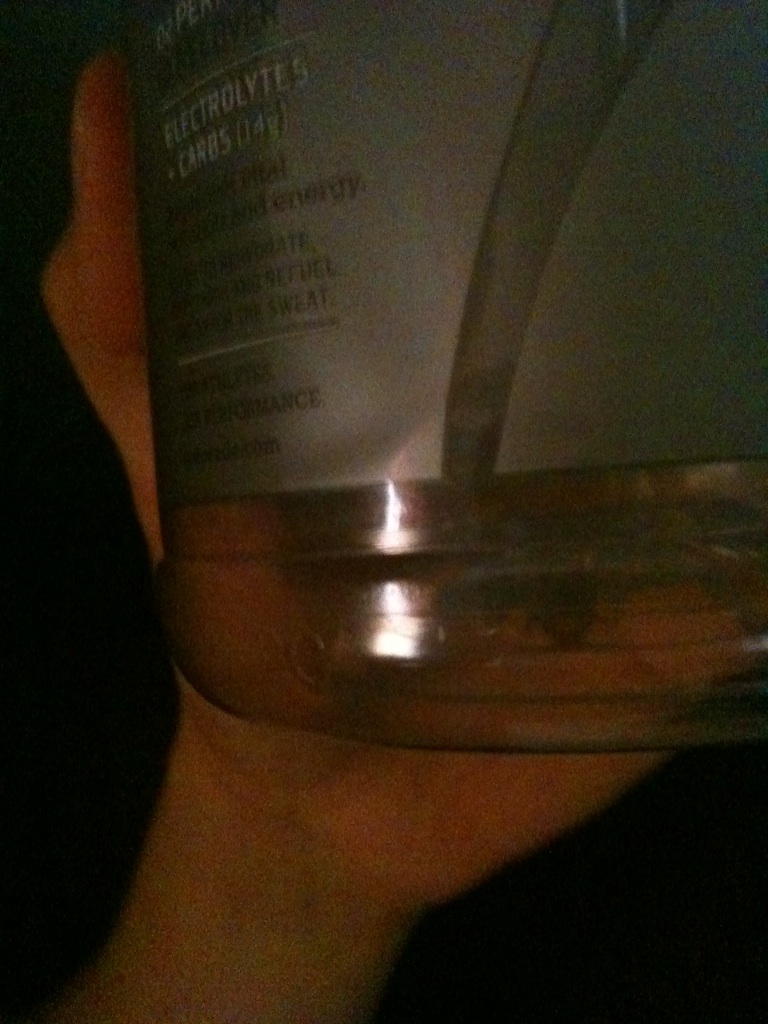Question: what type of gatorade is this please?
Answer: unanswerable